Authie (river)

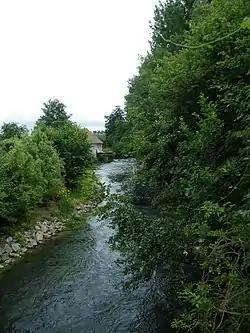
The Authie at Mézerolles

The Authie cuts into the wide plateau sloped towards the west that contains Artois and Ponthieu; a small layer of Pleistocene silt covers the flint clay and a base of chalk. The chalk appears on the slopes of the coastal river valley that cuts into it, while the bottom of the valley is made up of alluvium.